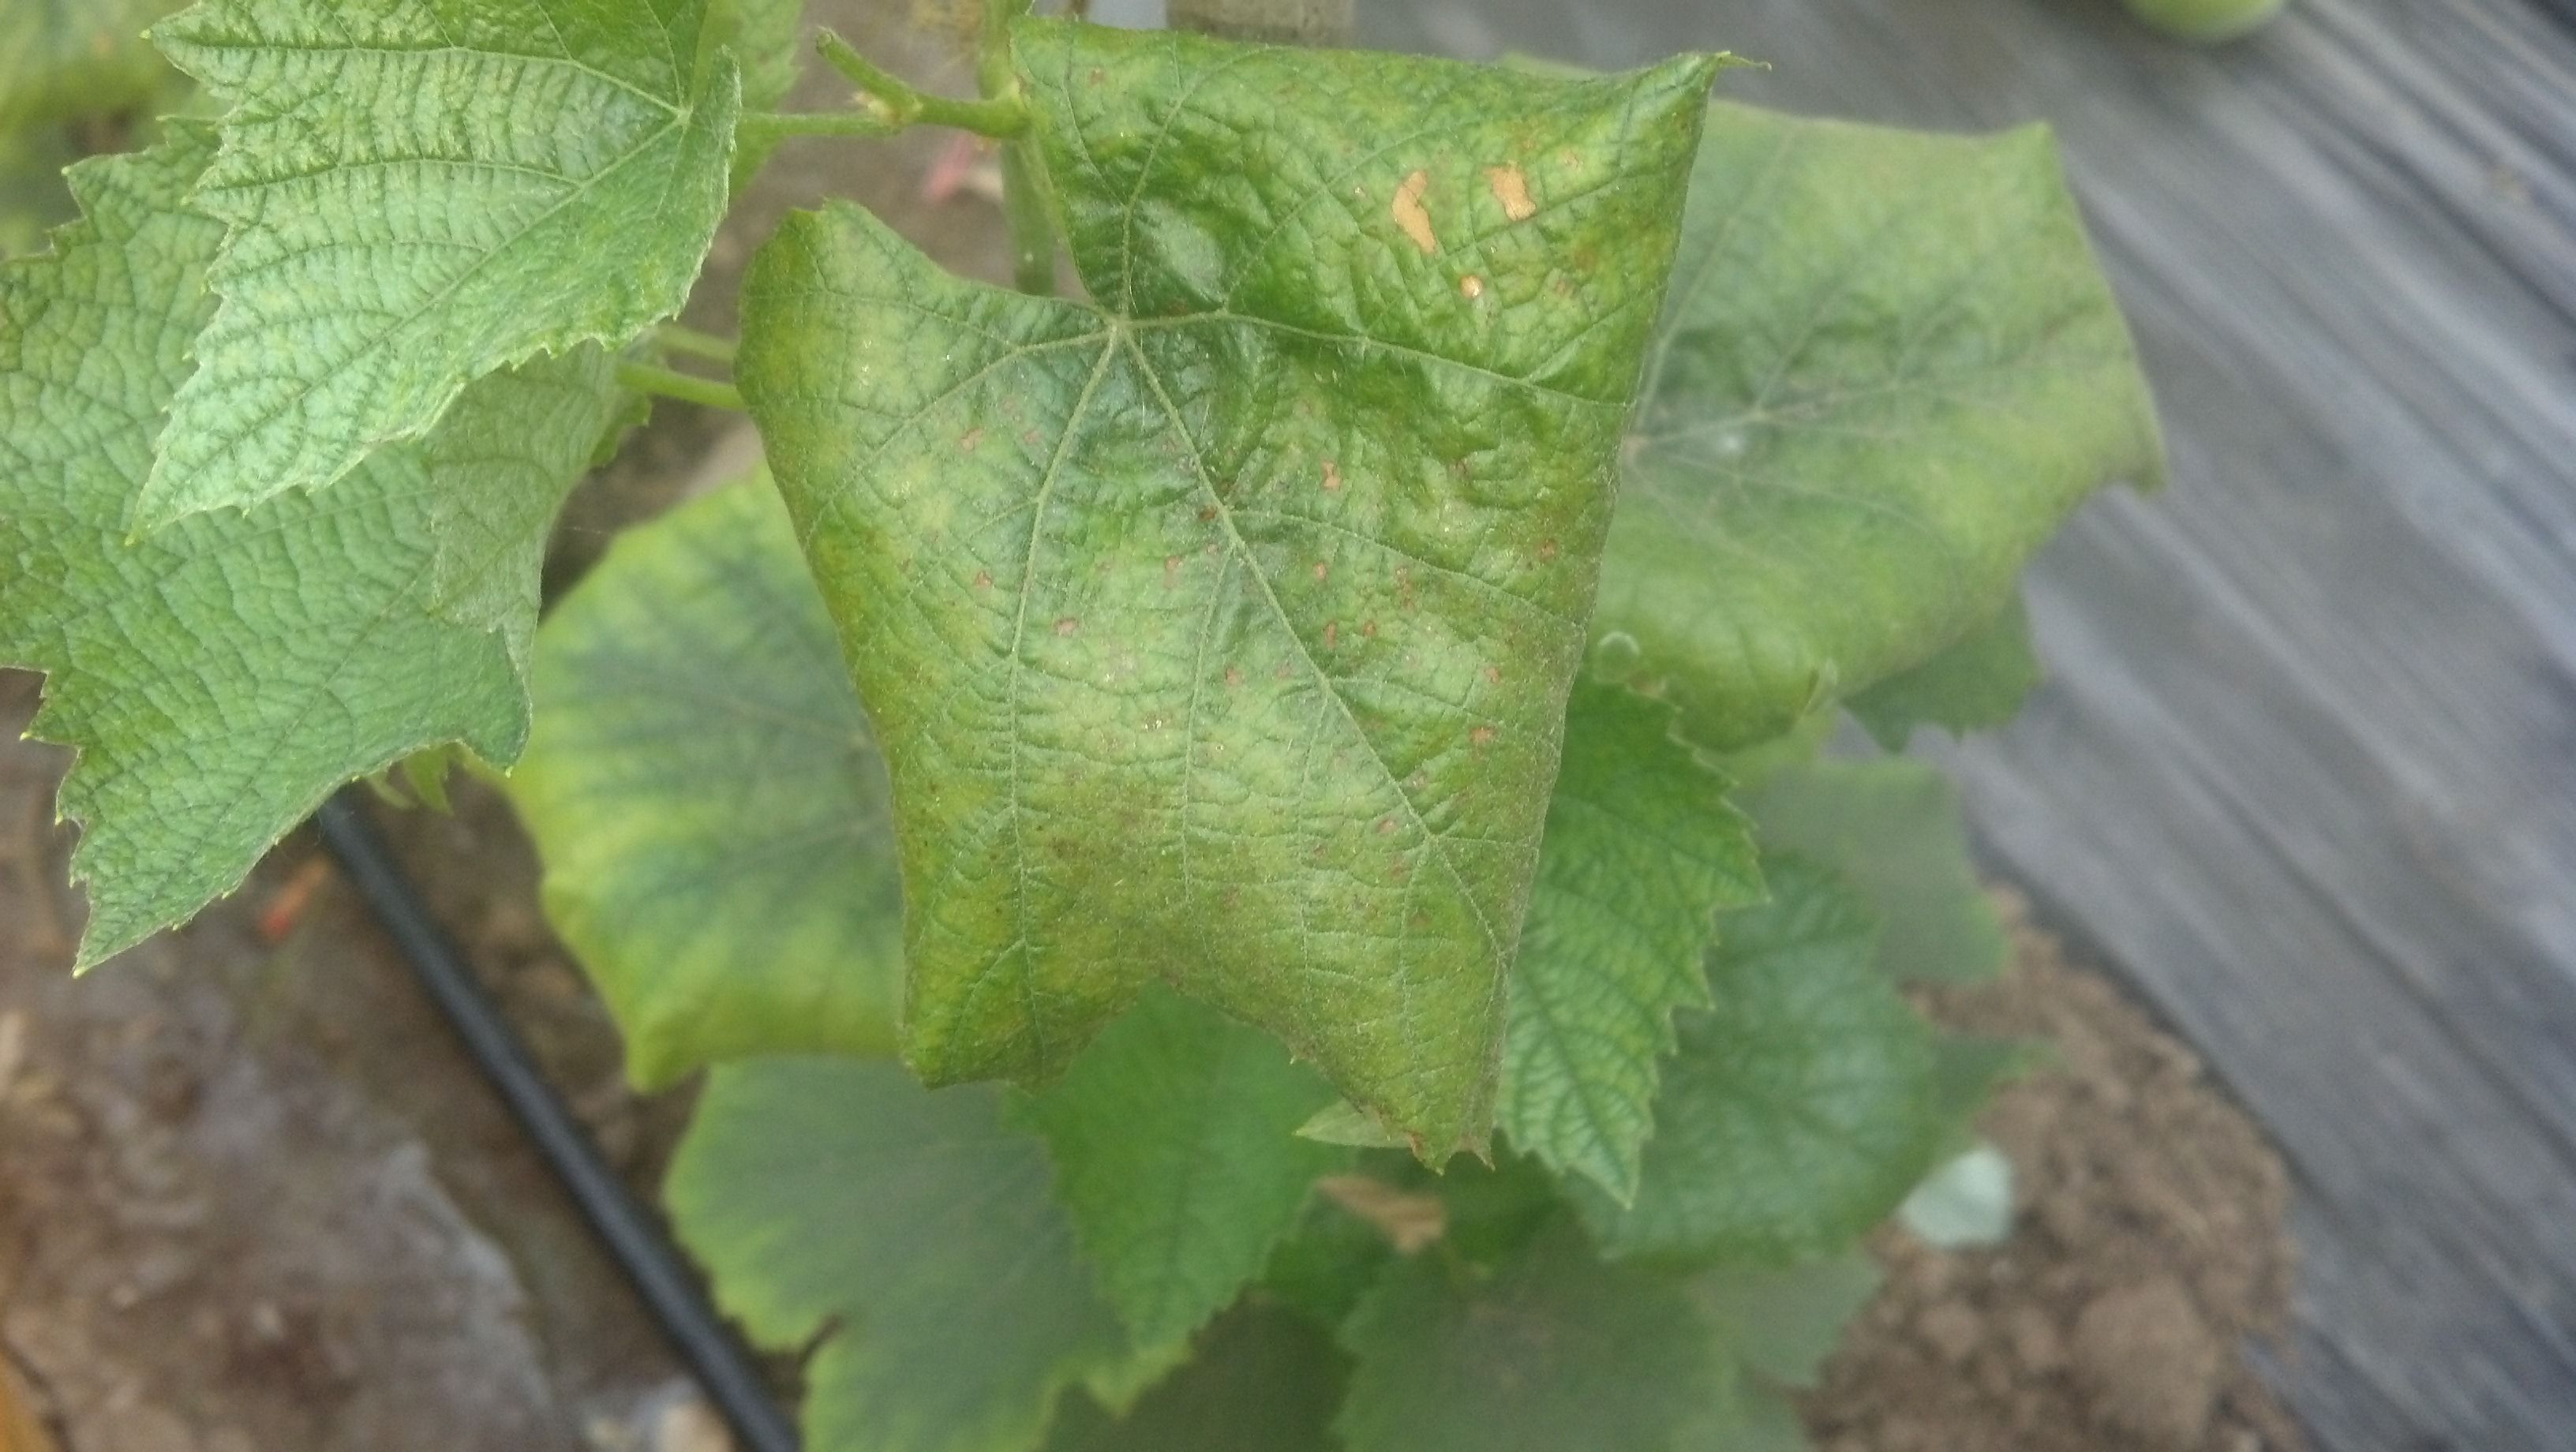
Plant: Grape
Disease: grapevine leafroll disease